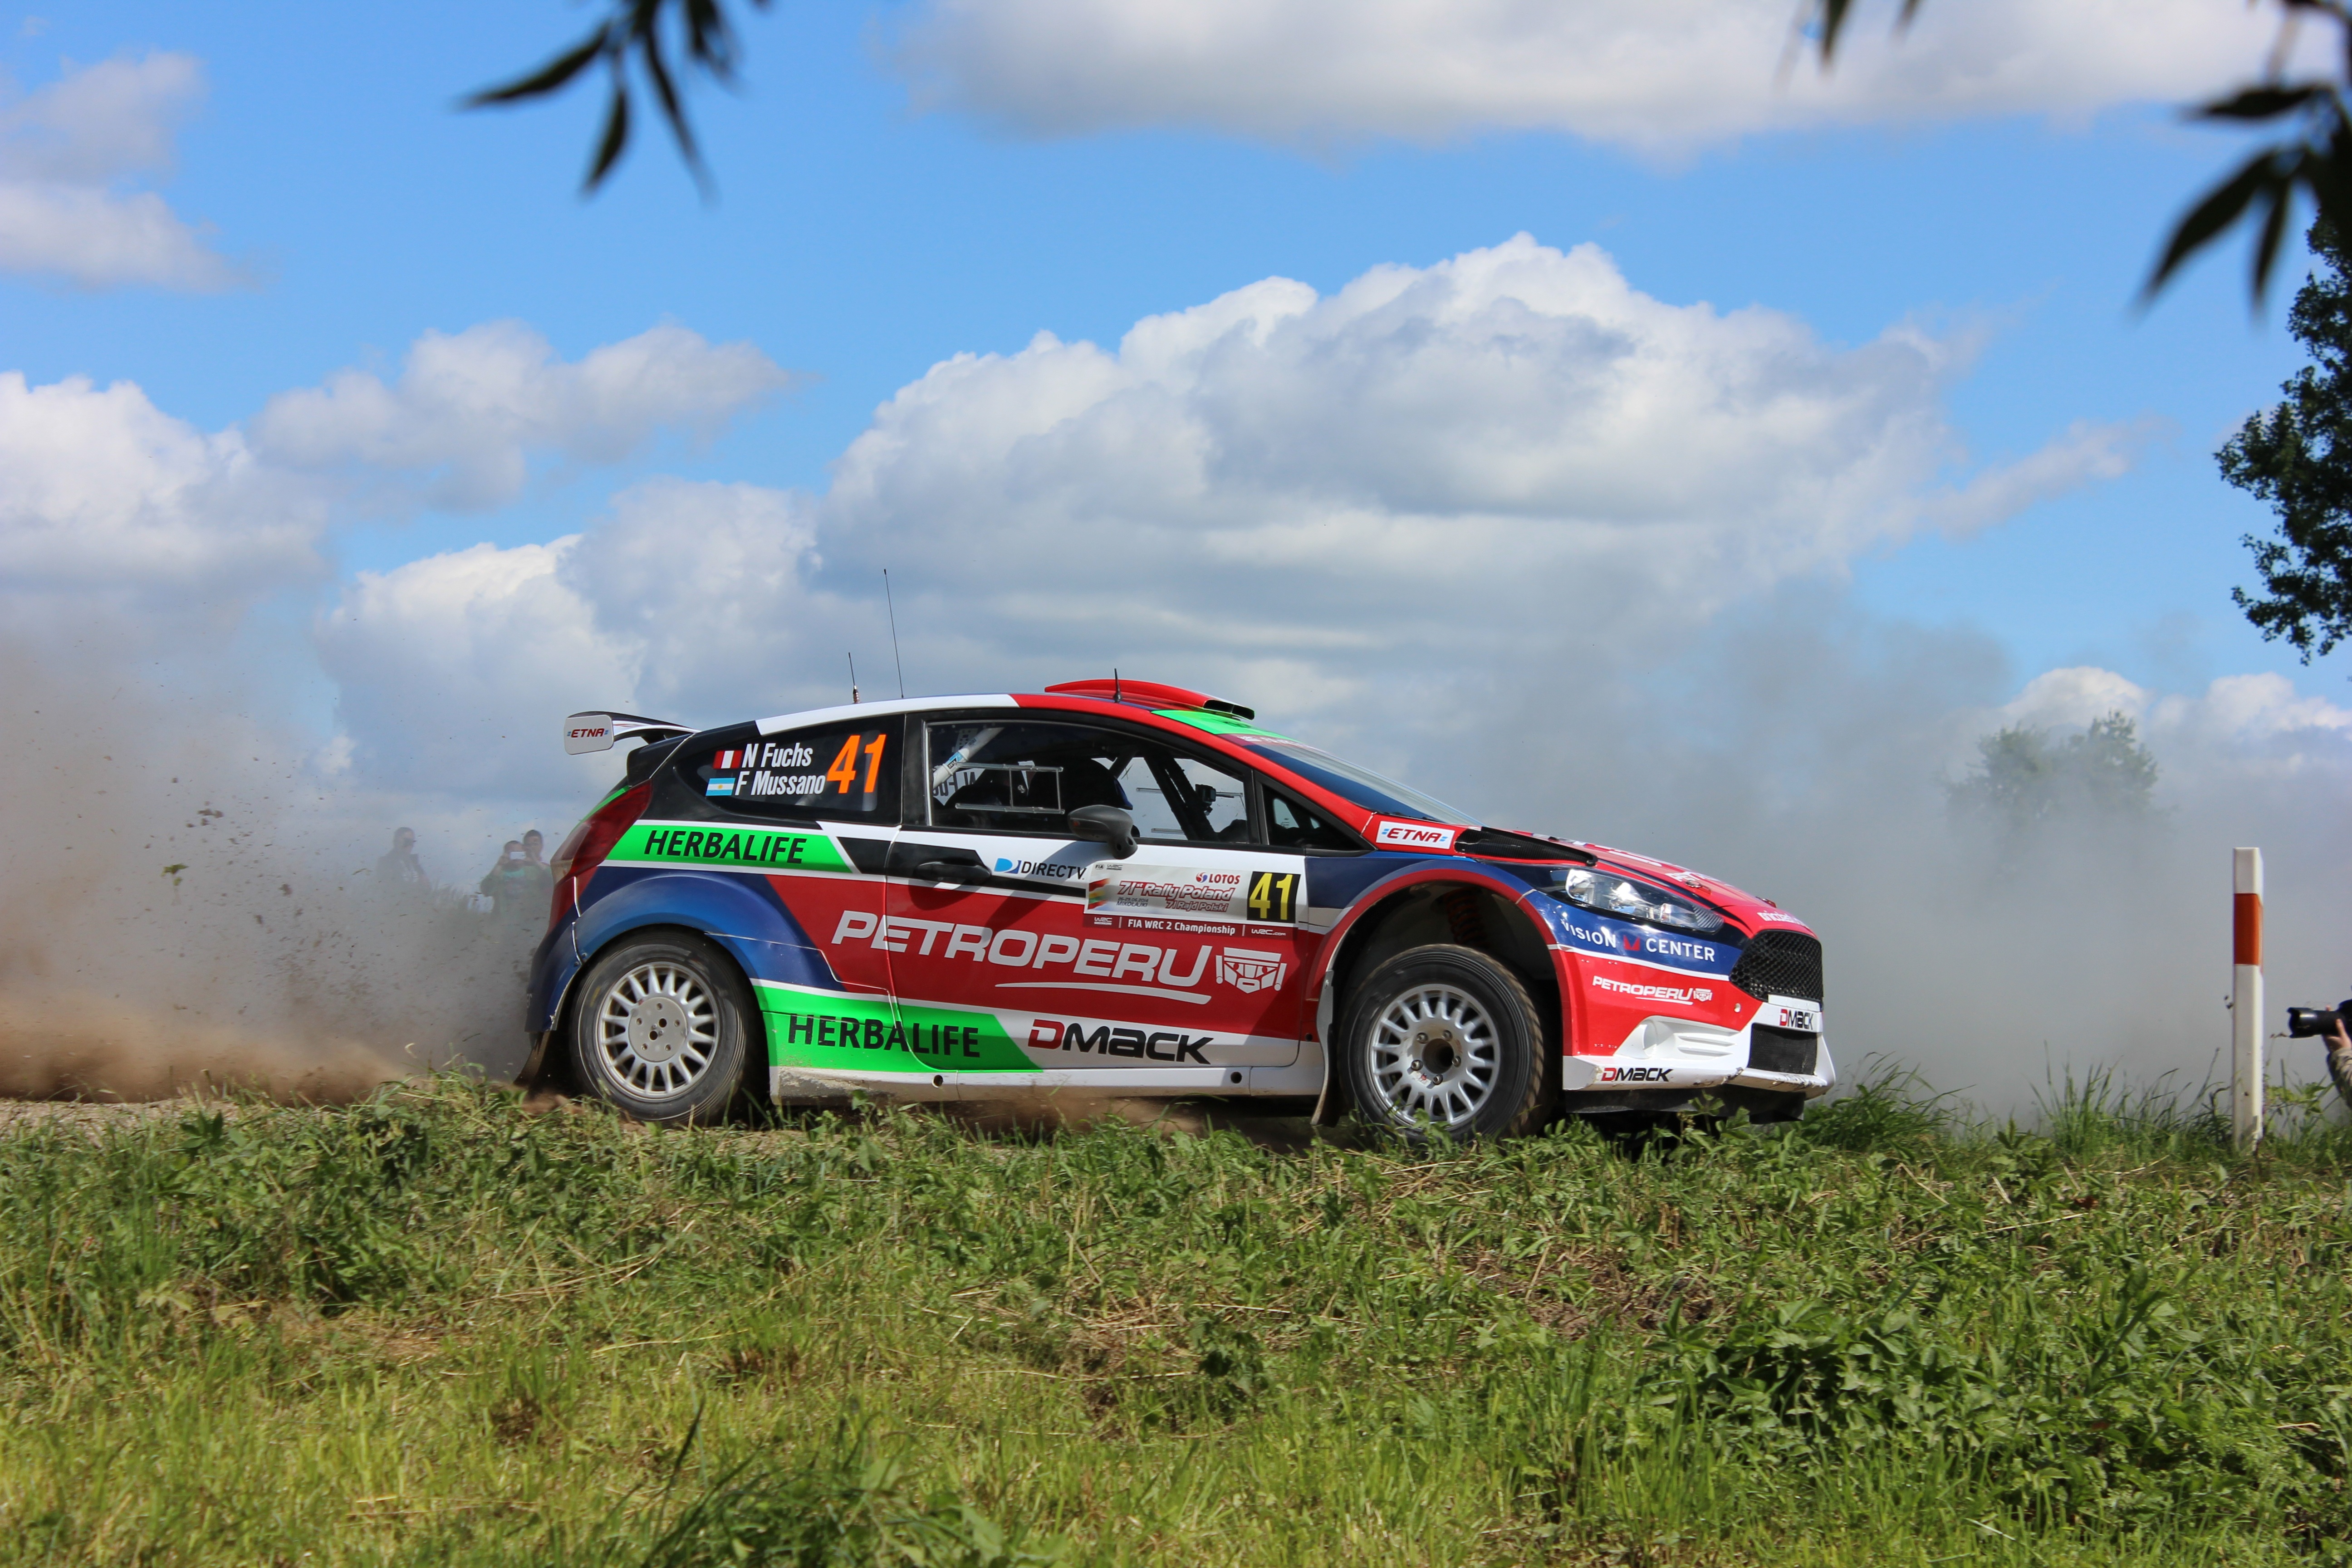
race car, ford, sports, racing, lotus, motorsport, msport, wrc, rally poland 2014, auto racing, family car, rallycross, rallying, world rally championship, world rally car